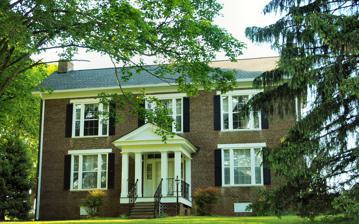
Building: R.N. Mann House
Country: United States of America
Year built: 1855
United States historic place R. N. Mann House U.S. National Register of Historic Places The R.N. Mann House in 2015 Show map of Tennessee Show map of the United States Nearest city Huntland, Tennessee Coordinates 35°06′03″N 86°15′25″W / 35.10083°N 86.25694°W / 35.10083; -86.25694 ( R. N. Mann House ) Area 1 acre (0.40 ha) Built 1855 ( 1855 ) Built by R.N. Mann NRHP reference No. 77001271 Added to NRHP September 22, 1977 The R.N. Mann House , also known as the Painted Glass House , is a historic house in Franklin County, Tennessee , U.S.. It was built in 1855 for R.N. Mann, an investor in the Falls Mill Manufacturing Company, which operated cotton mills. It remained in the Mann family until 1917, when it was purchased by A. J. Cole. It has been listed on the National Register of Historic Places since September 22, 1977. References